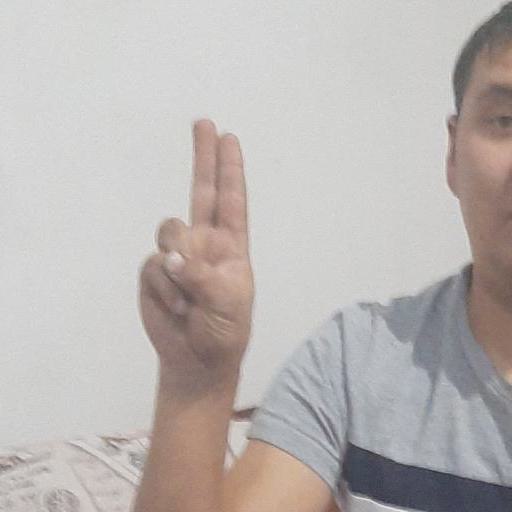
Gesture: two_up